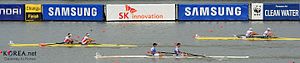
VM i roning 2013
VM i roning 2013.
VM i roning 2013 var den 42. udgave af VM i roning. Det blev holdt blev afholdt på Tangeum Lake, Chungju i Sydkorea mellem 25. august-1. september.